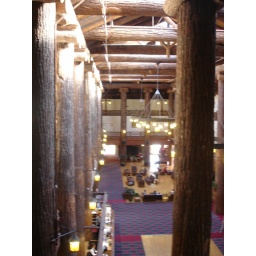
Inside my hotel... All of those columns are old growth trees, brought in by train from Washington and Oregon...